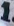
Number: 1